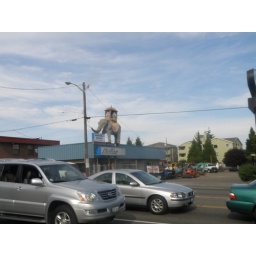
Off bus near the Elephant on Aurora (across the street